Francis Pigou

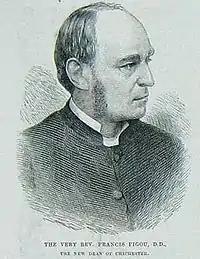
Francis Pigou (1888)

Francis Pigou (3 January 1832 – 25 January 1916) was an Anglican priest in the second half of the 19th century and the early part of the 20th.